Cleveland Green Sox

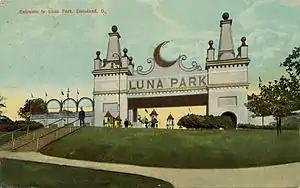
(1910) Luna Park entrance. Cleveland, Ohio.

The Cleveland Green Sox became the second baseball team in Cleveland, behind the American League's Cleveland Naps, today's Cleveland Guardians. The 1913 Green Sox were managed by the legendary pitcher Cy Young, namesake of the Cy Young Award. The Green Sox' franchise owner was Matthew Bramley, who was president of the local Cleveland Trinidad Paving Company, which at the time was the largest paving company in the world. The league played a 120-game inaugural season.